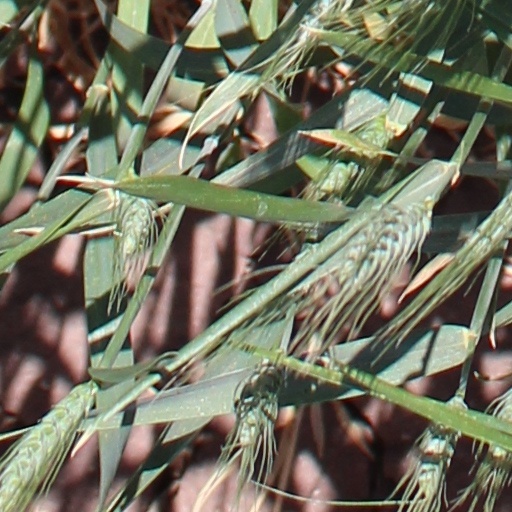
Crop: wheat